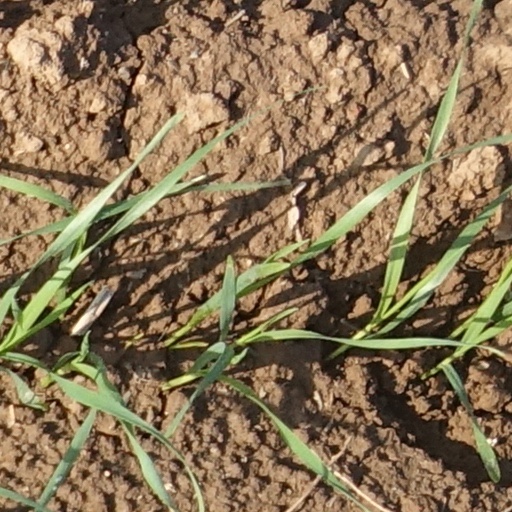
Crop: wheat